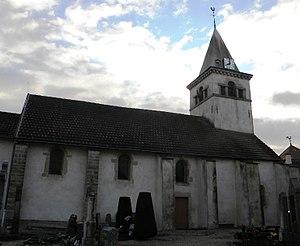
Église Saint-Barthélémy Fussey